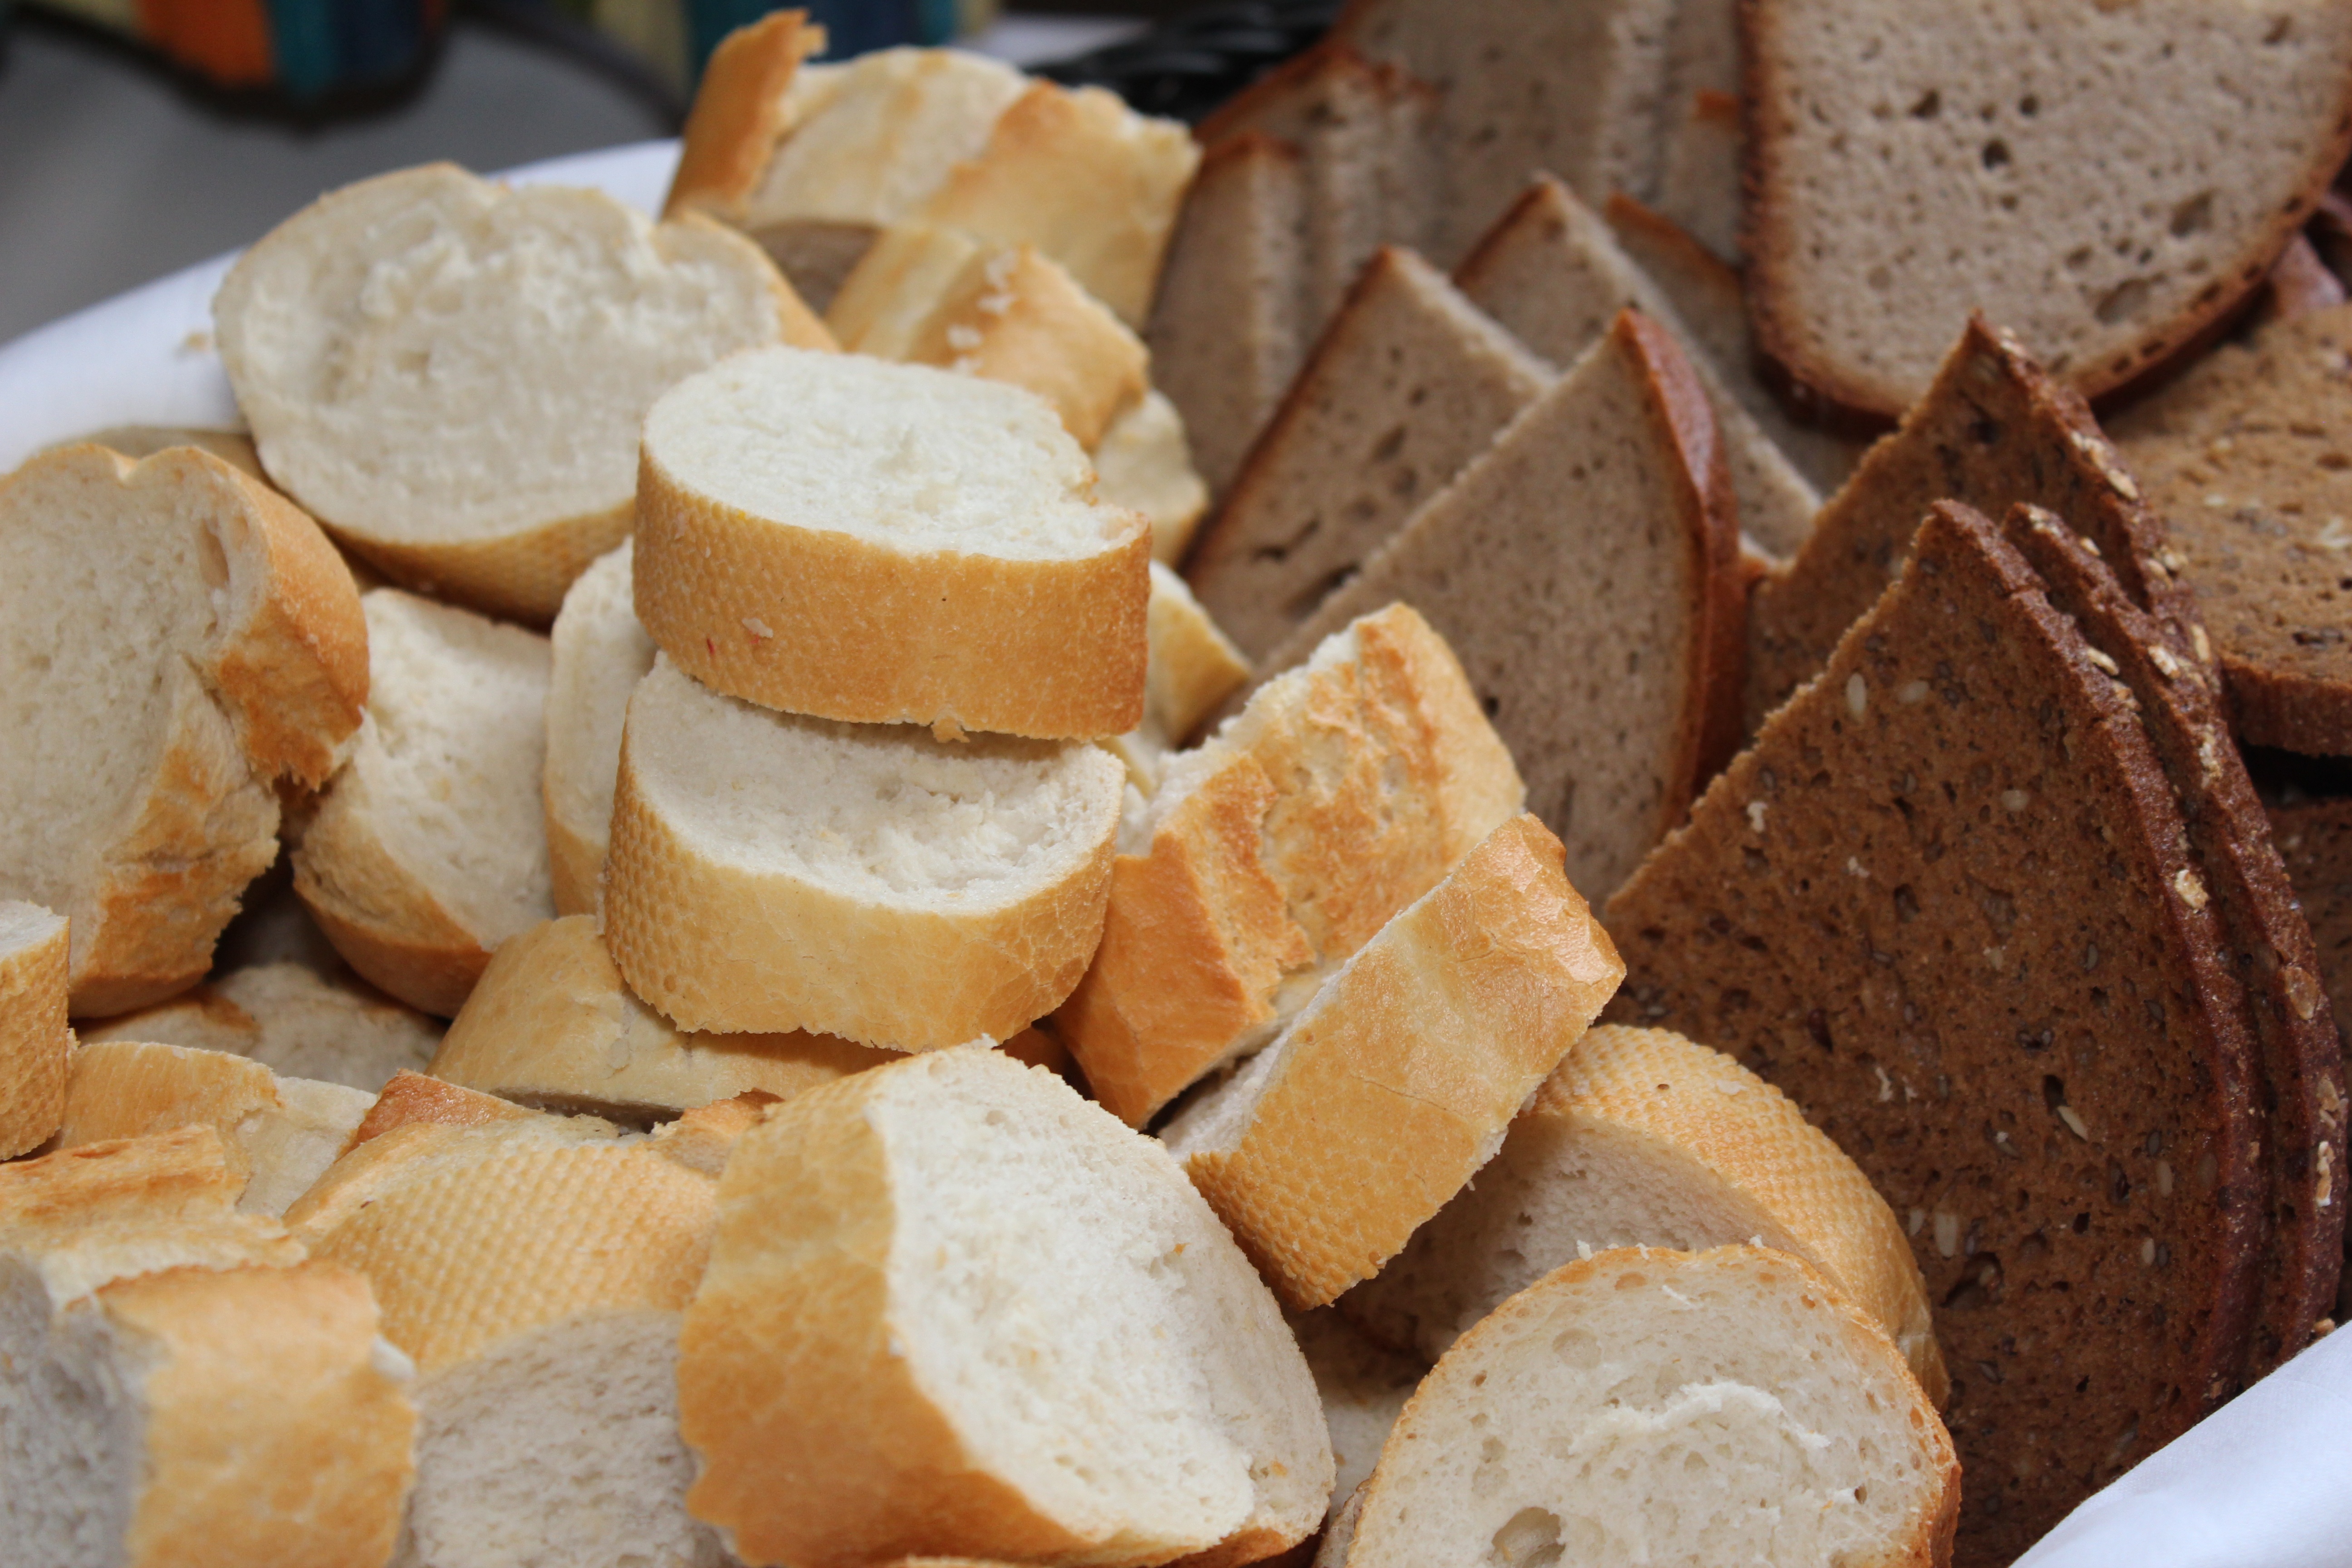
dish, meal, food, basket, breakfast, baking, dessert, bread, roll, baked goods, flavor, white bread, bread slices, breadbasket, grass family, snack food